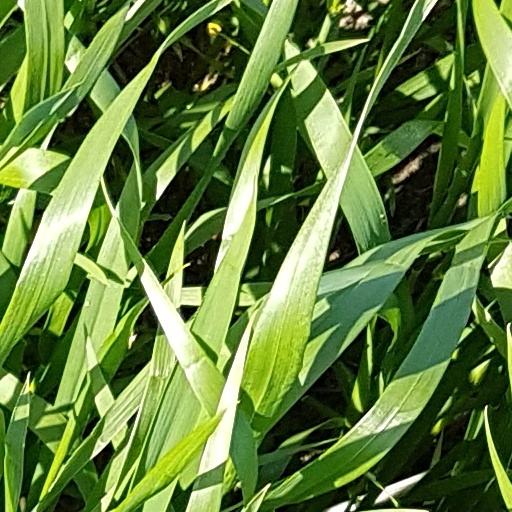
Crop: wheat